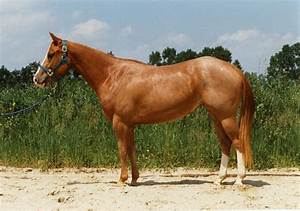
Label: cavallo